John F. Kennedy

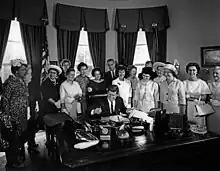
Kennedy signing the Equal Pay Act of 1963 into law

The U.S. Navy would stop and inspect all Soviet ships arriving off Cuba, beginning October 24. Several Soviet ships approached the blockade line, but they stopped or reversed course. The OAS gave unanimous support to the removal of the missiles. Kennedy exchanged two sets of letters with Khrushchev, to no avail. UN Secretary General U Thant requested both parties to reverse their decisions and enter a cooling-off period. Khrushchev agreed, but Kennedy did not. Kennedy managed to preserve restraint when a Soviet missile unauthorizedly downed a U.S. Lockheed U-2 reconnaissance aircraft over Cuba, killing pilot Rudolf Anderson.